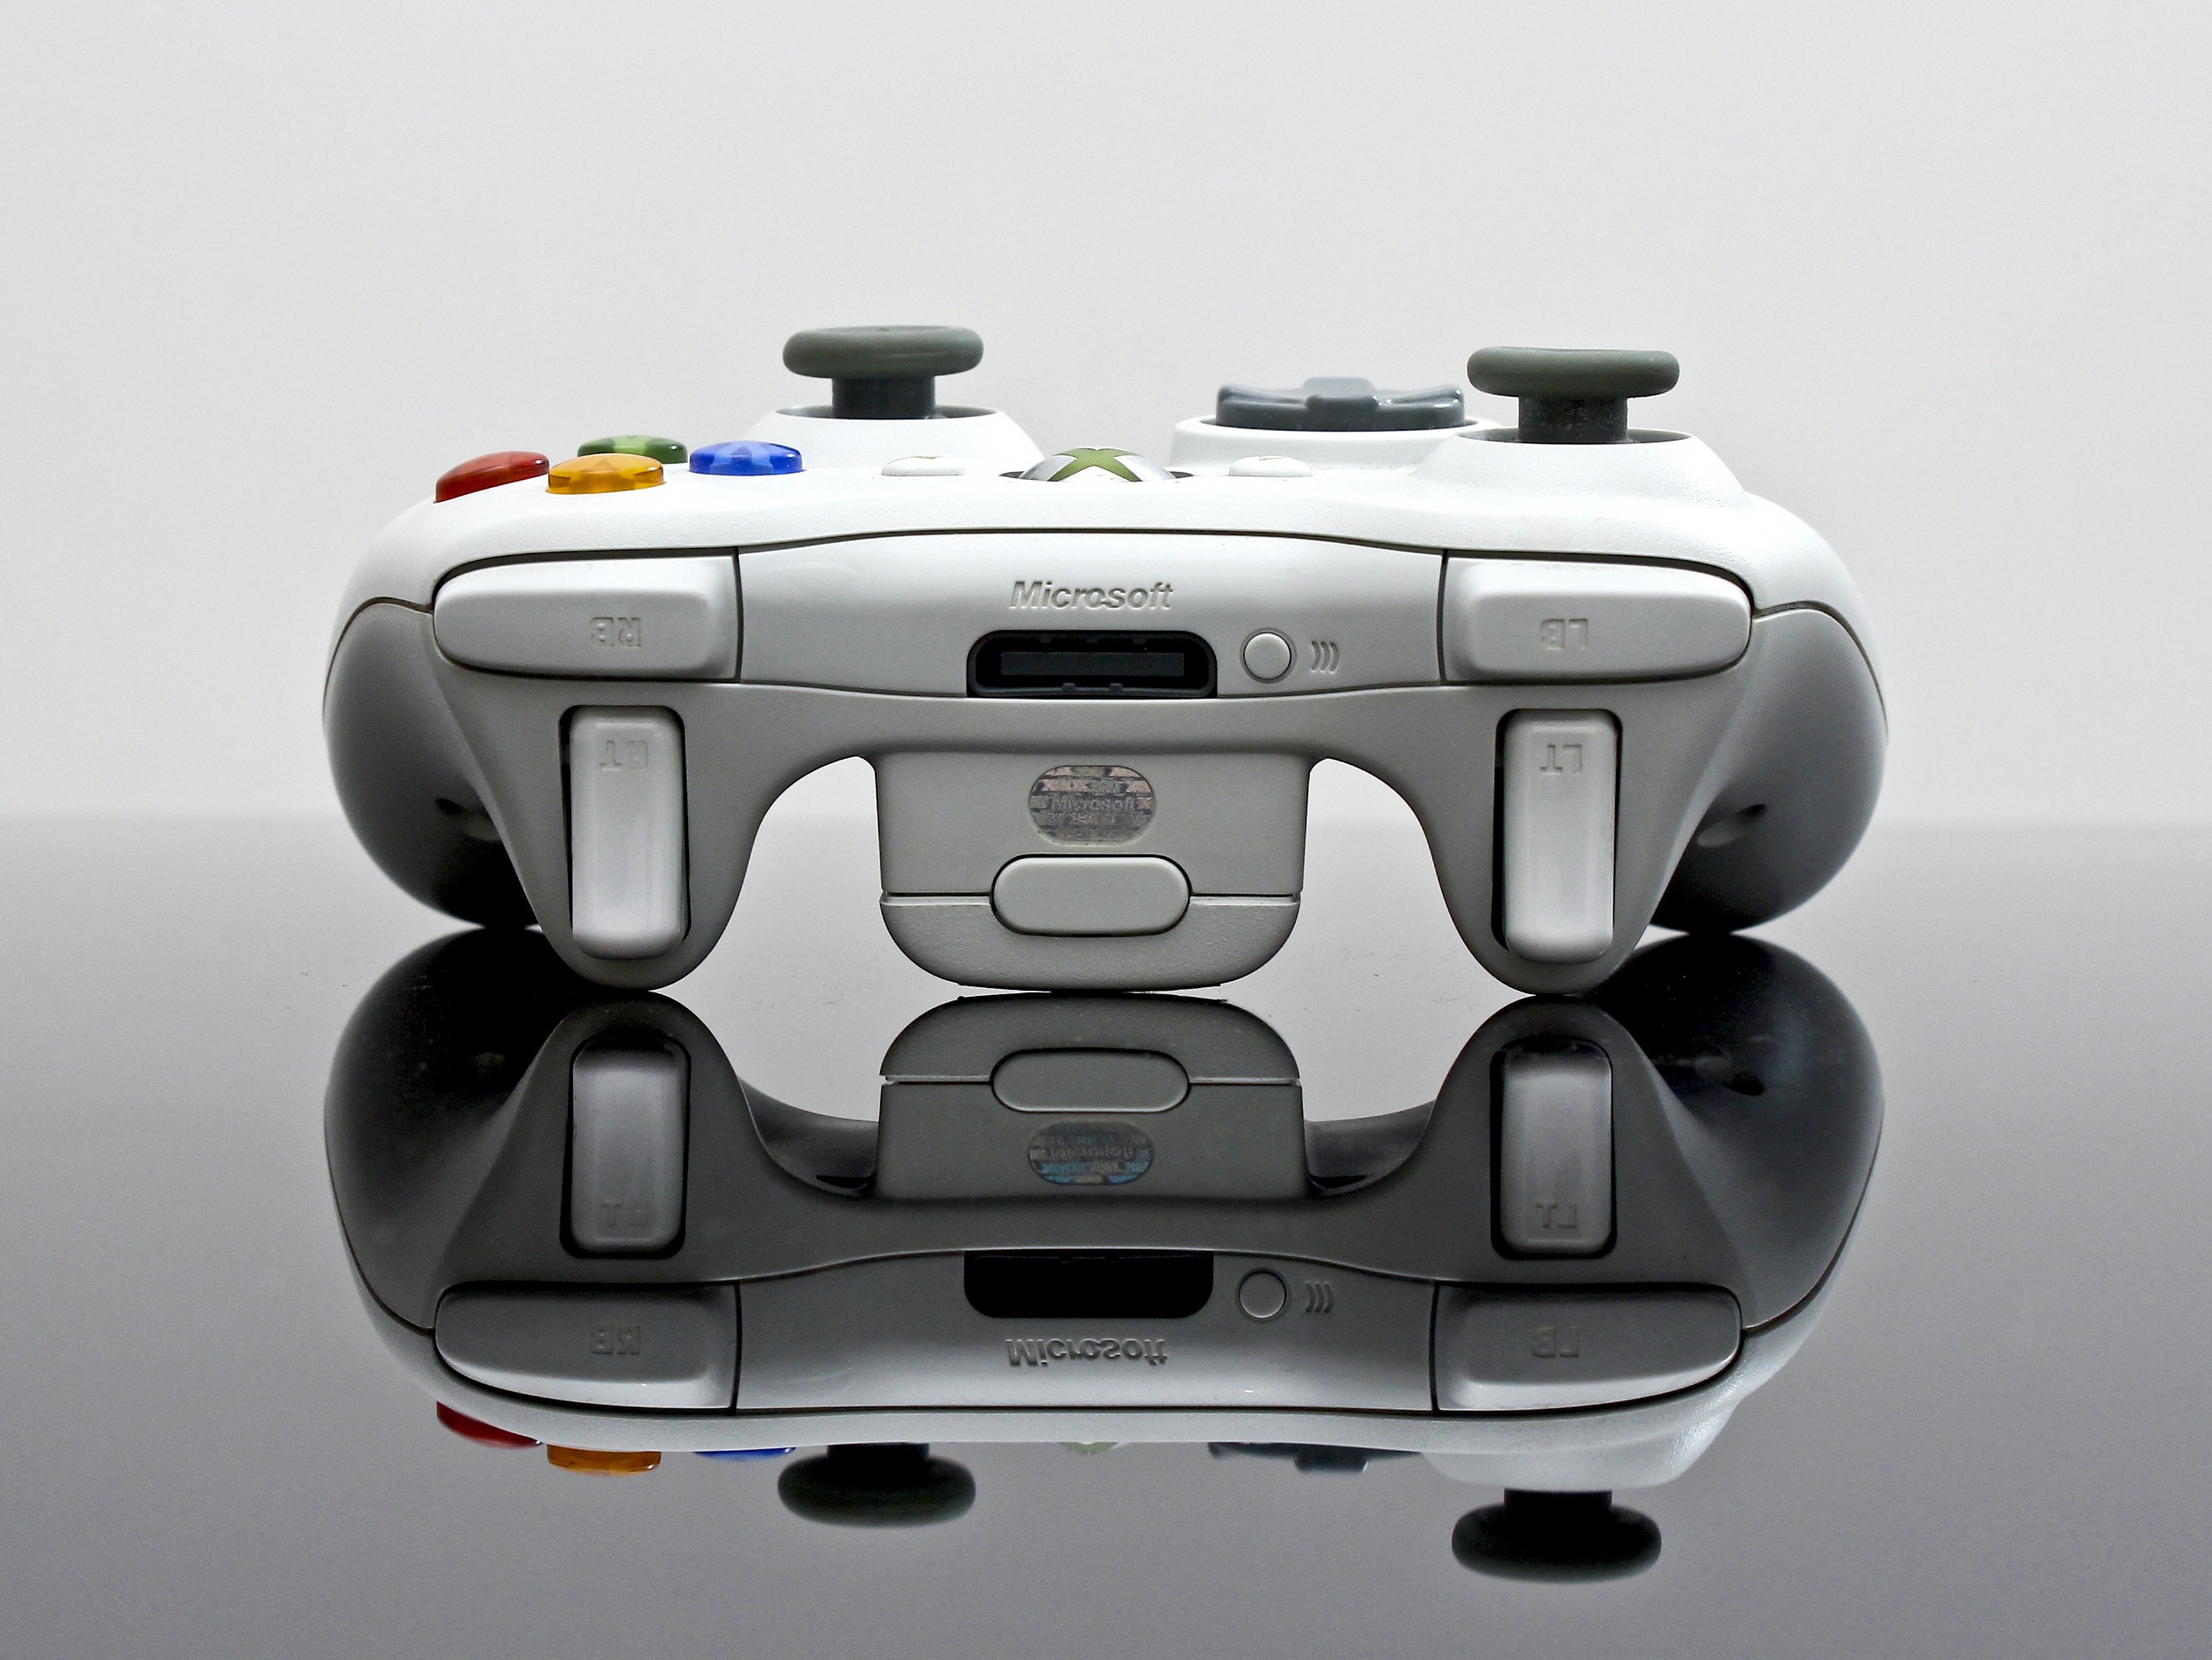
technology, game, controller, reflection, vehicle, gadget, machine, electronics, gaming, multimedia, microsoft, videogame, xbox, model car, game controller, automobile make, automotive exterior, electronic device, portable media player